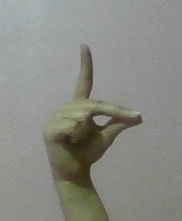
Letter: ta